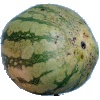
Label: watermelon